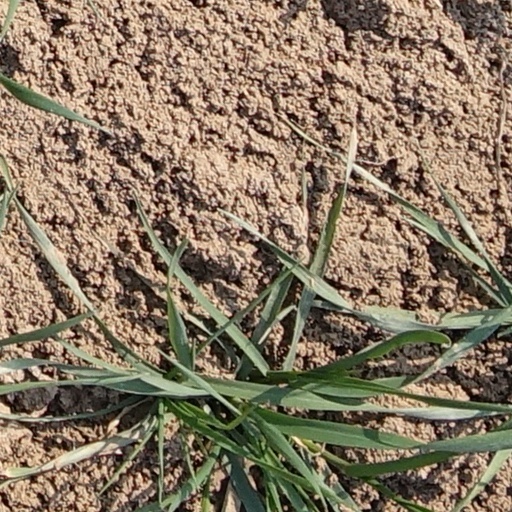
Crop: wheat